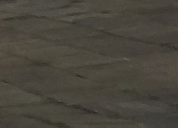
Surface type: concrete plates